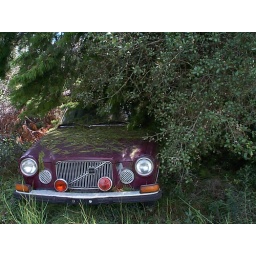
Getting my car under those trees was harder than it looks.